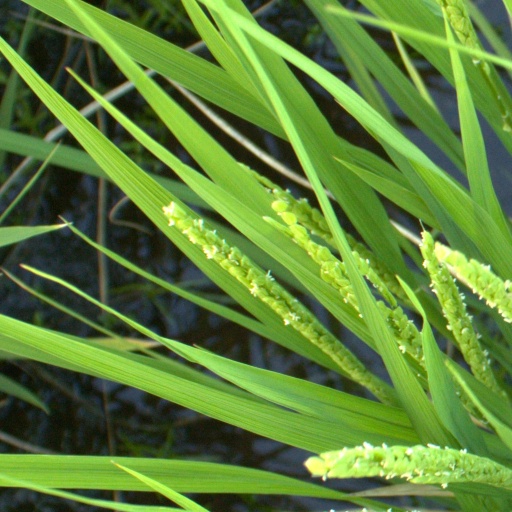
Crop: rice